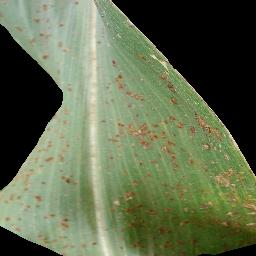
Label: Corn___Common_rust